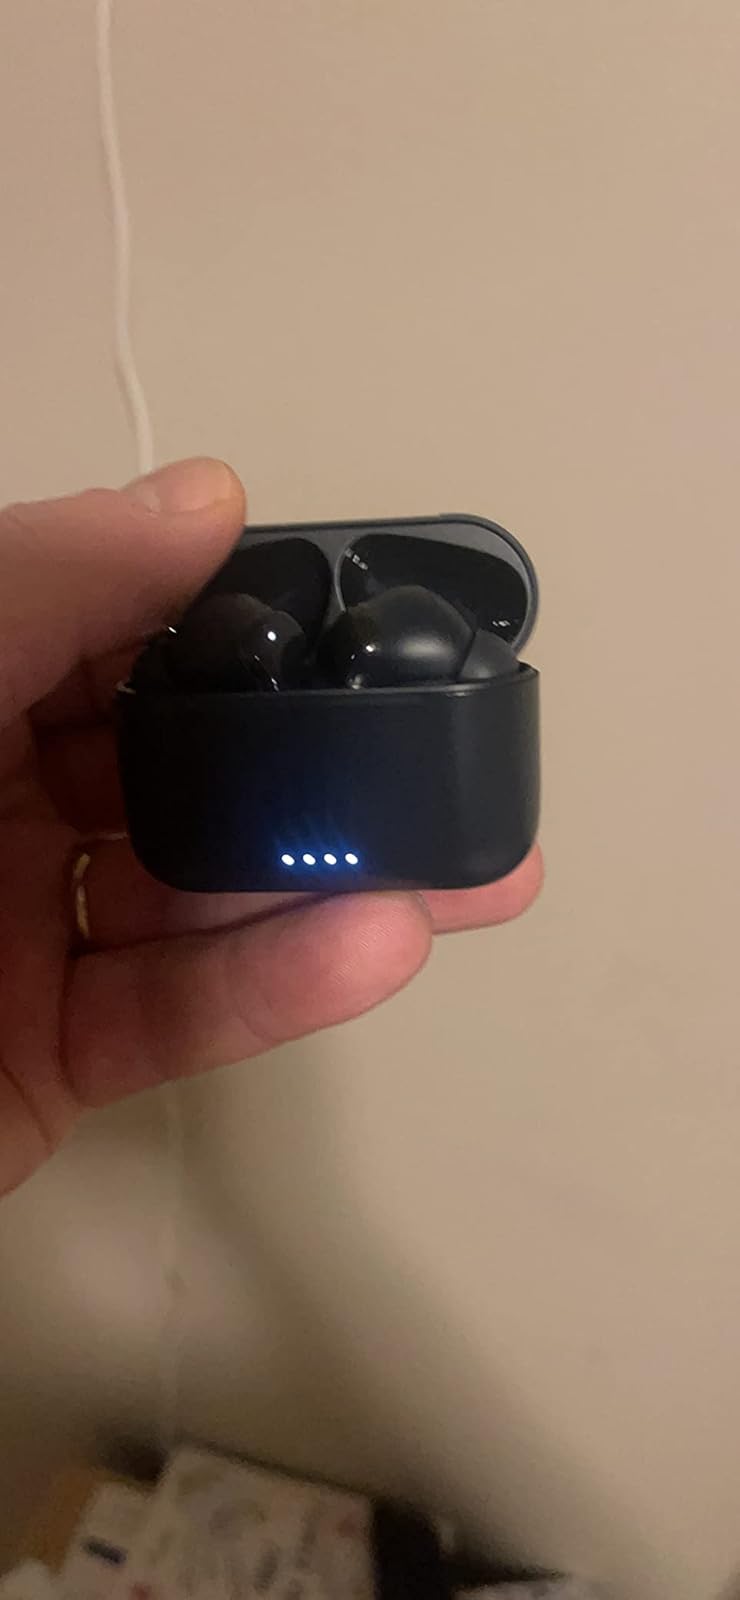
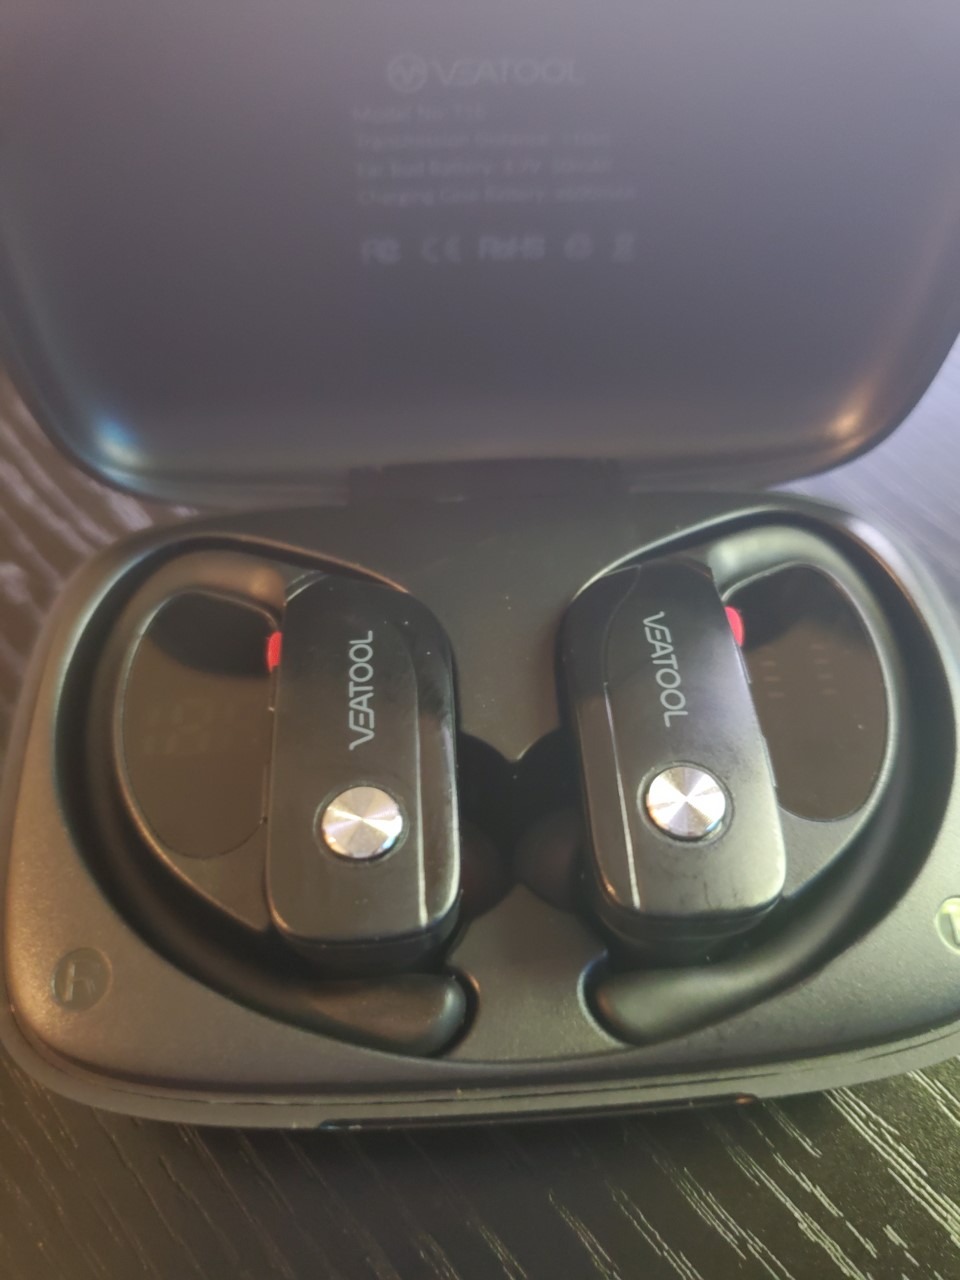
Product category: earbuds
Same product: no